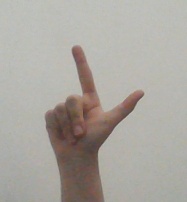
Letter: laam